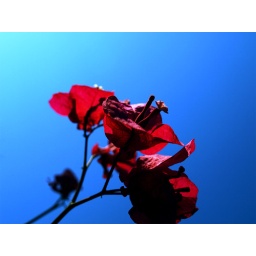
Red flowers in the blue sky